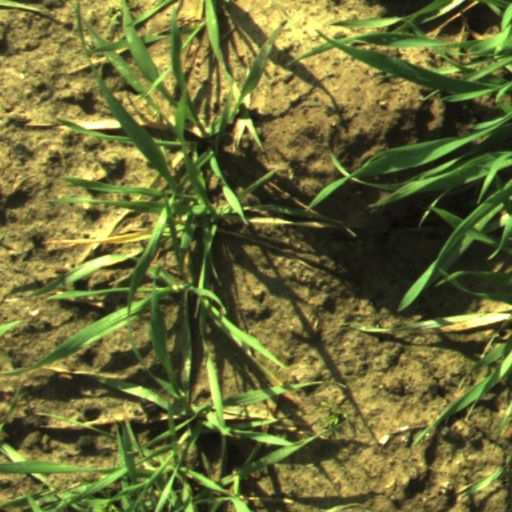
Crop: wheat